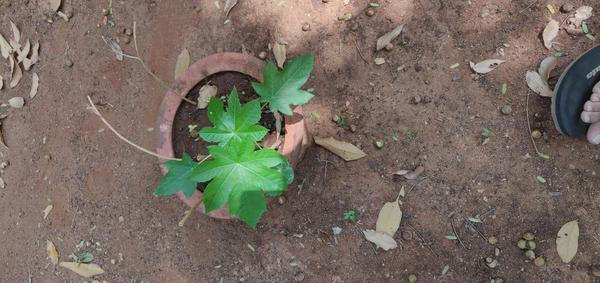
Plant: Castor